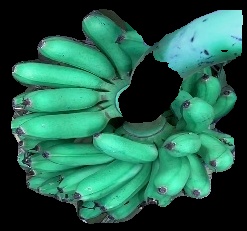
Variety: rasbale
Grade: grade1